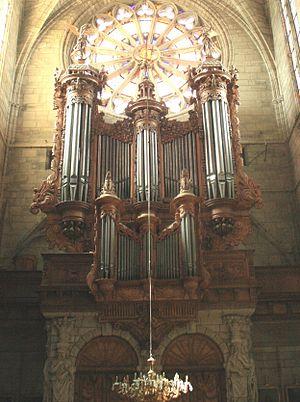
Orgue de la cathédrale de Béziers